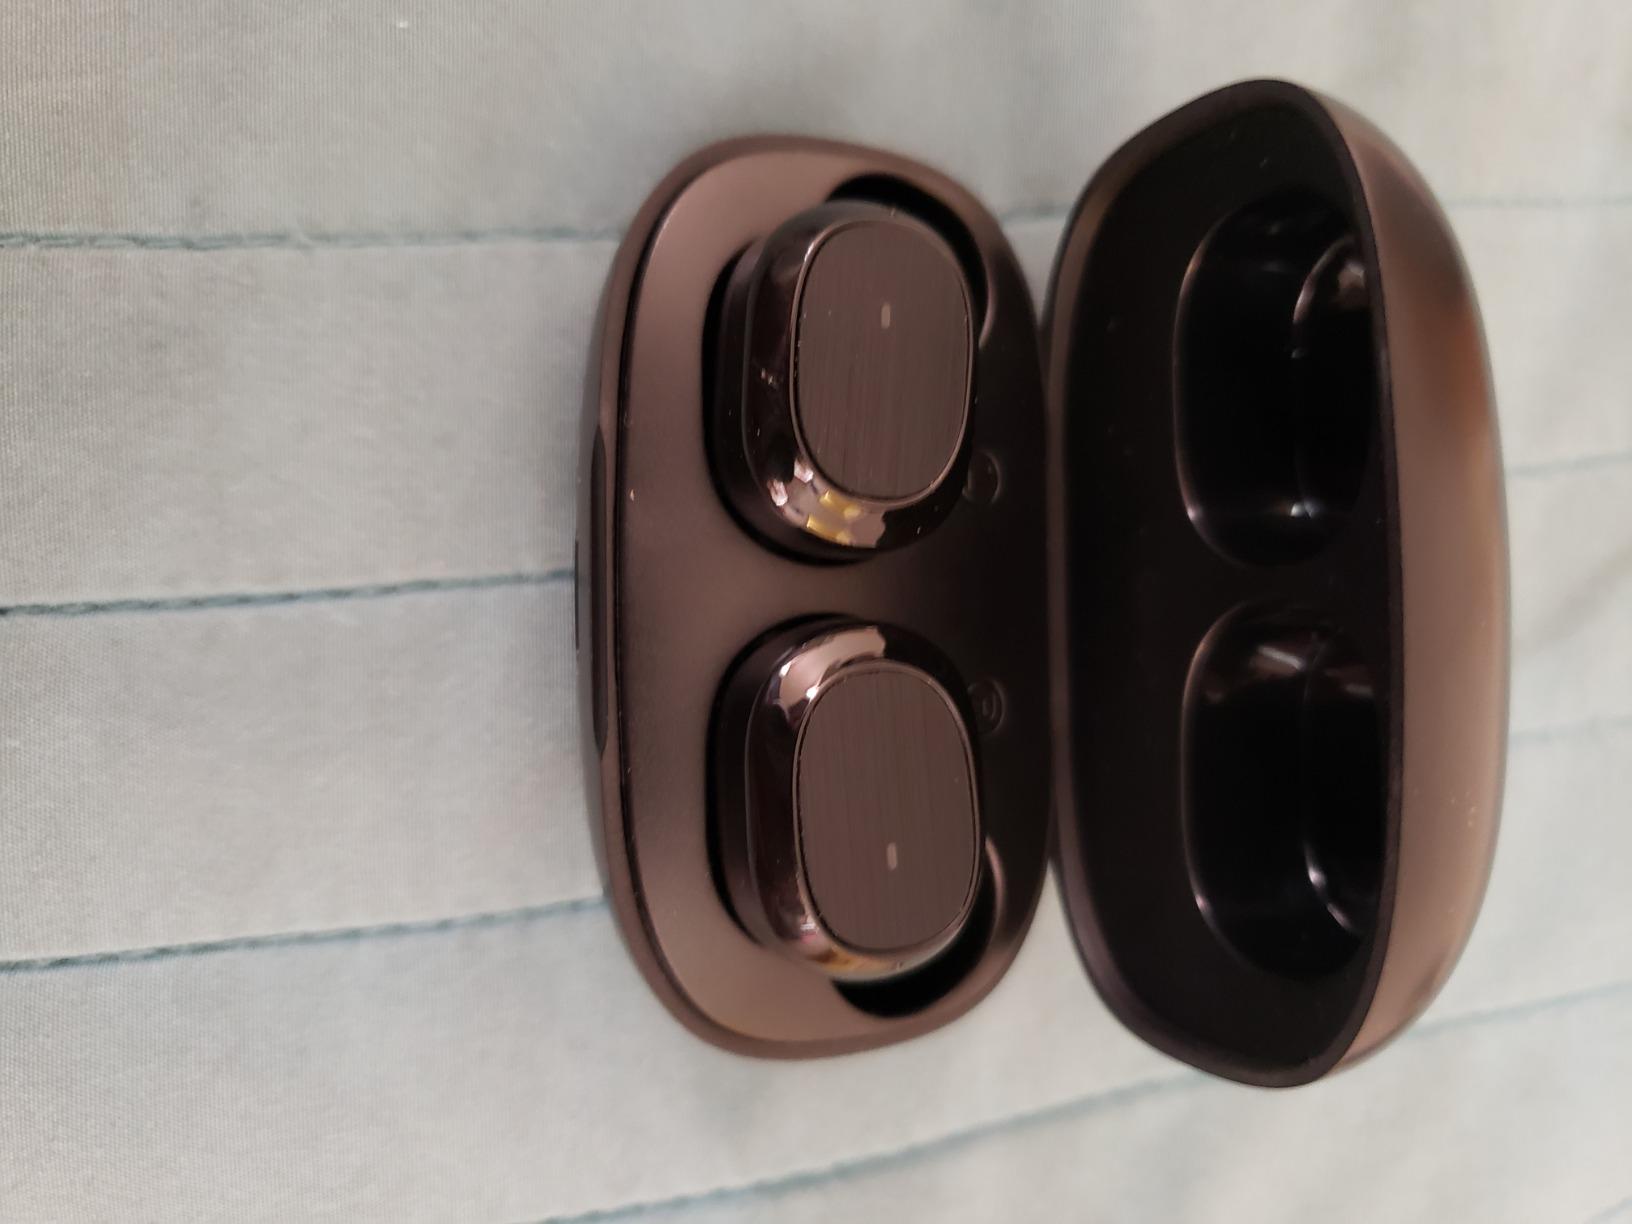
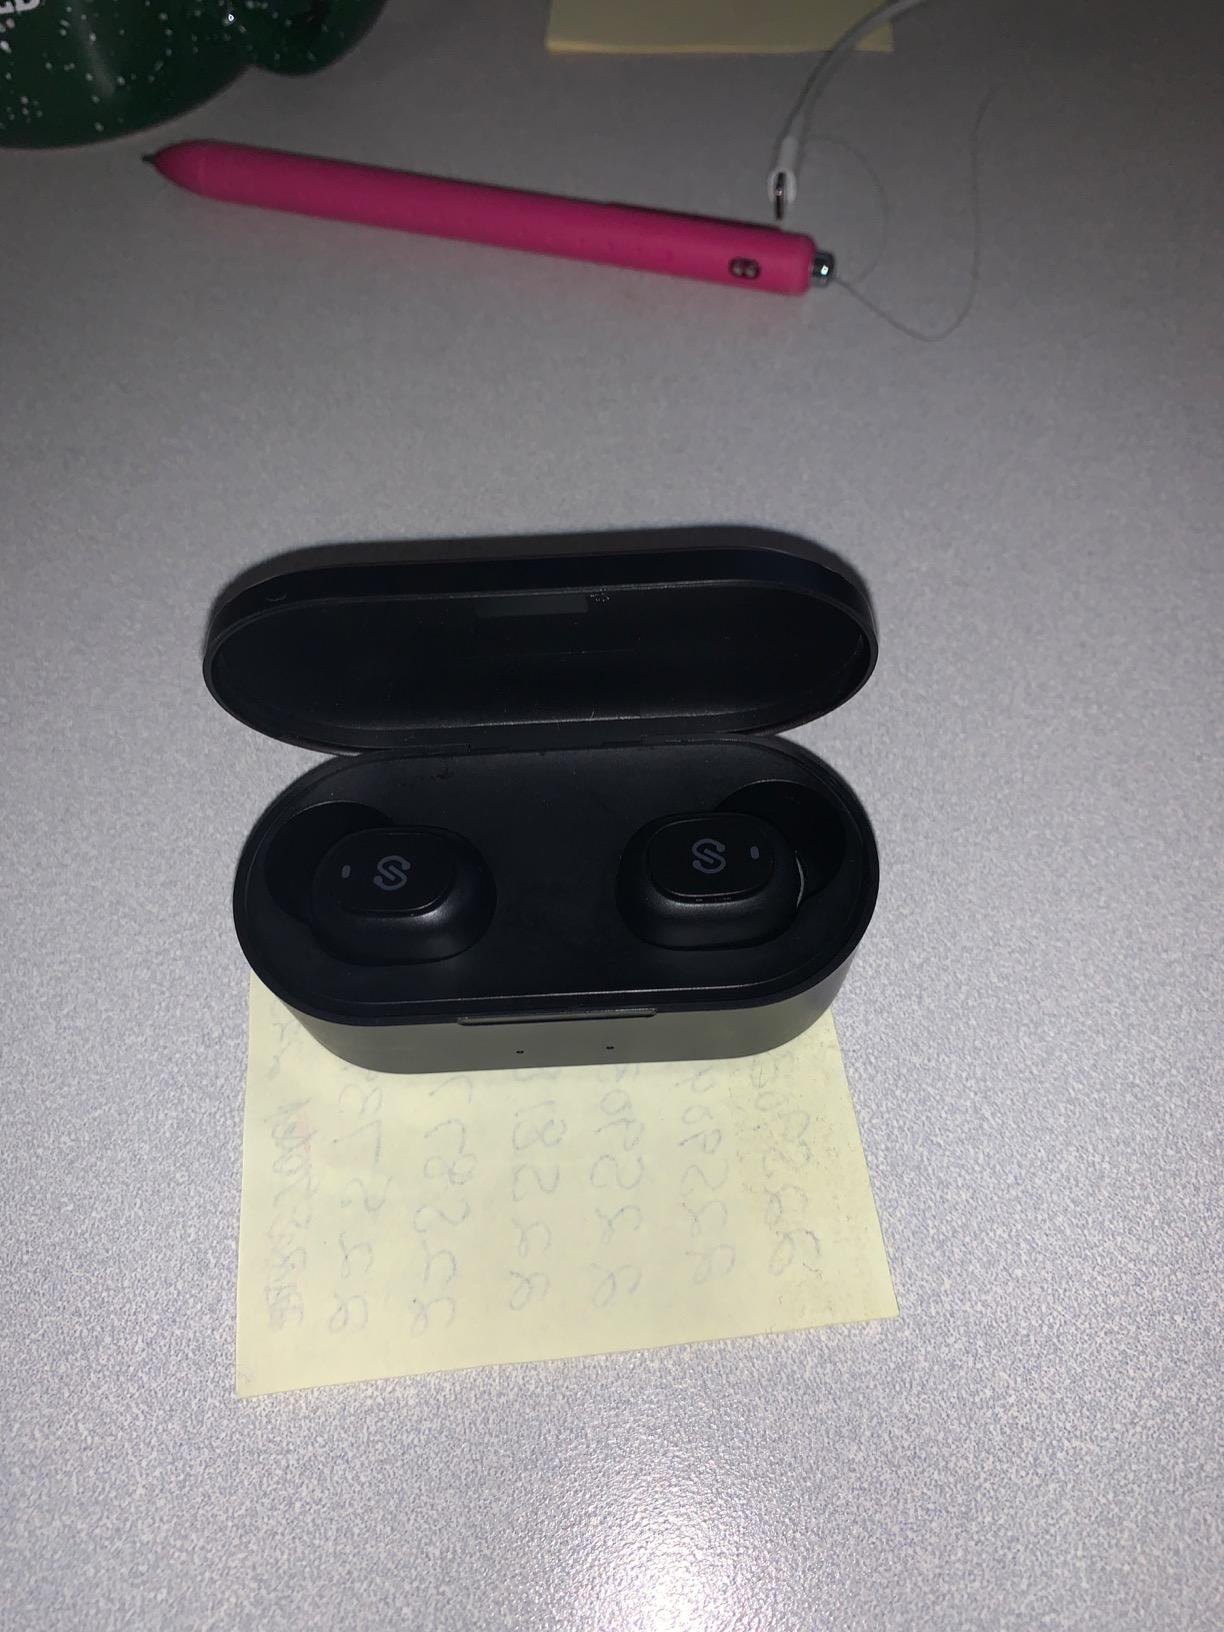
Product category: earbuds
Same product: no